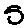
Label: 5